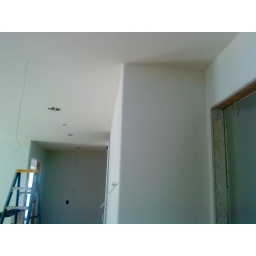
Upstairs master bedroom looking into the bathroom straight ahead, and the walk in closet door opening on the right